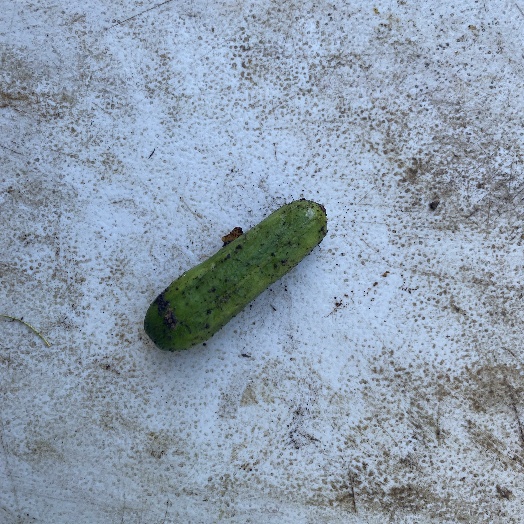
Label: Food Organics